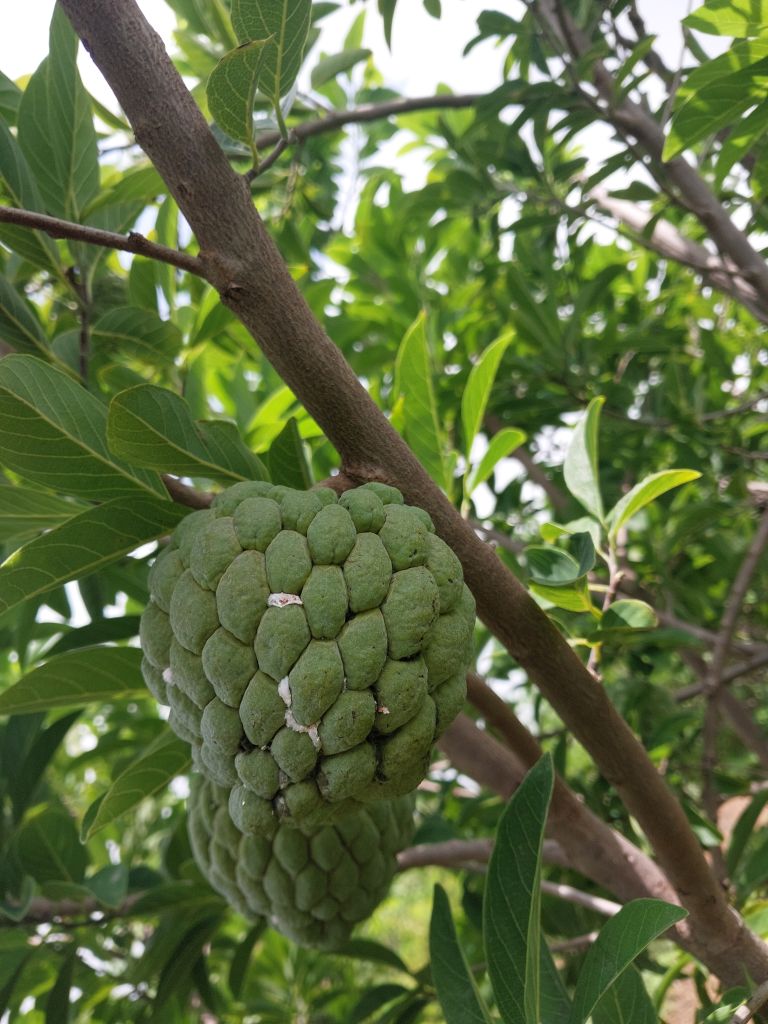
Disease label: Mealy Bug